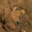
Label: frog